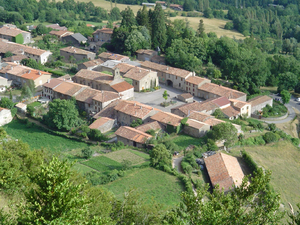
Roquefixade est une commune française, située dans le département de l'Ariège en région Occitanie.